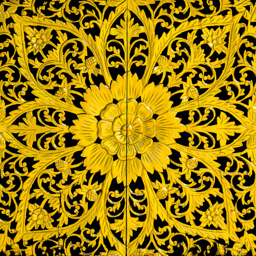
style carving art at the temple